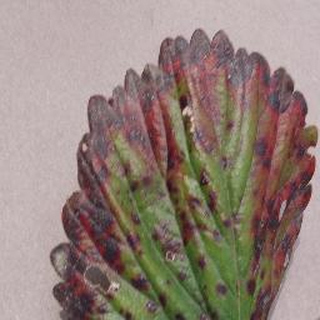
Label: strawberry_leaf_scorch